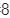
Number: 8